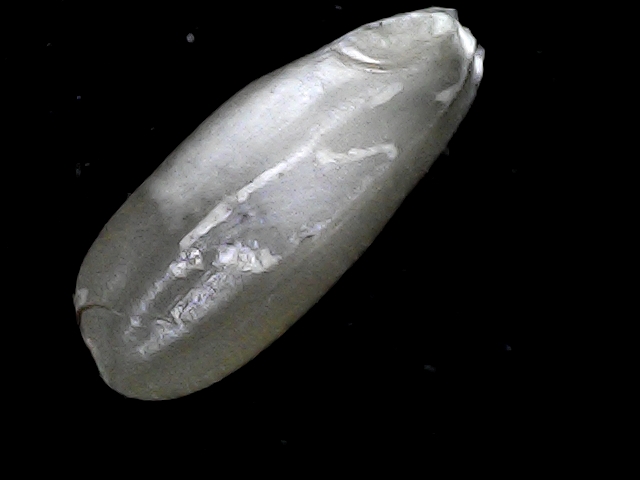
Rice variety: BD52